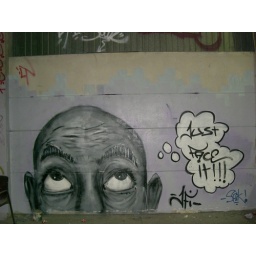
dit is een werk van mij in een skatehal in nijmegen. ik vond hem interressant door het afsnijden van het hoofd.